Zhvanets

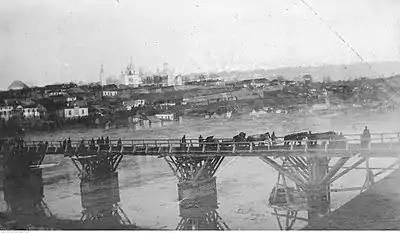
Zhvanets and wooden bridge, 1915

In 1620, the Turks and Tatars invaded Podolia having destroyed the fortress. The following year, 40,000 troops led by a Ukrainian Hetman of Zaporozhian Cossacks Petro Konashevych-Sahaidachny joined Zhvanets and took part in the Khotyn War.